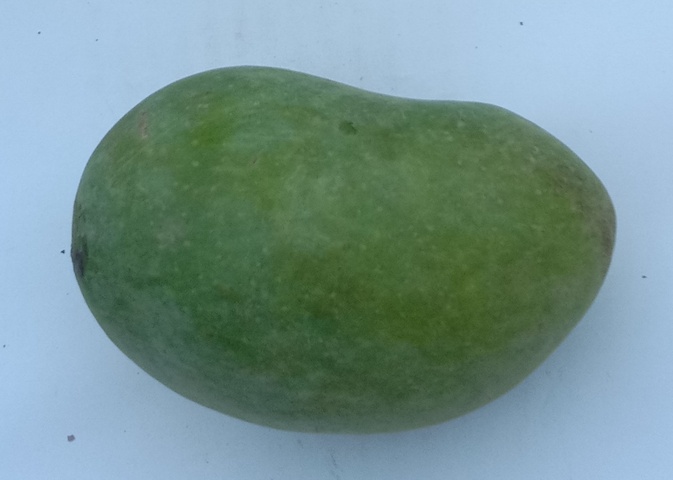
Mango variety: Chaunsa (Summer Bahisht)